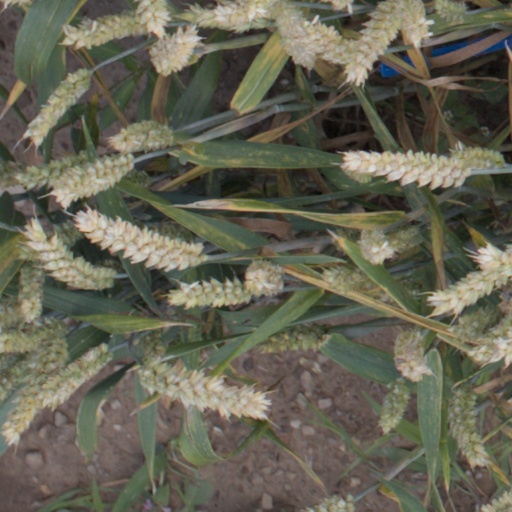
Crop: wheat